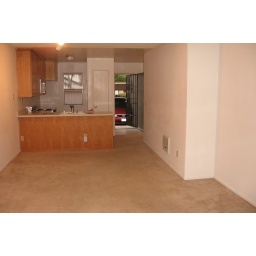
This picture is taken from standing by our sliding glass door.